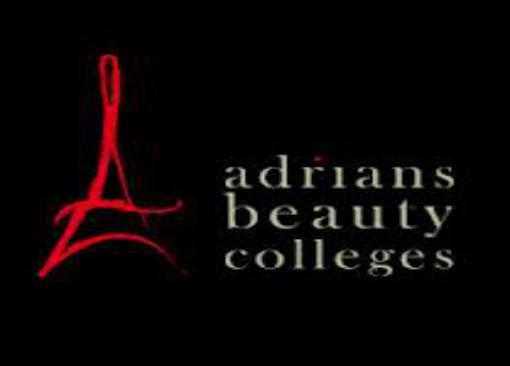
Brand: Adrian's
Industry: Food